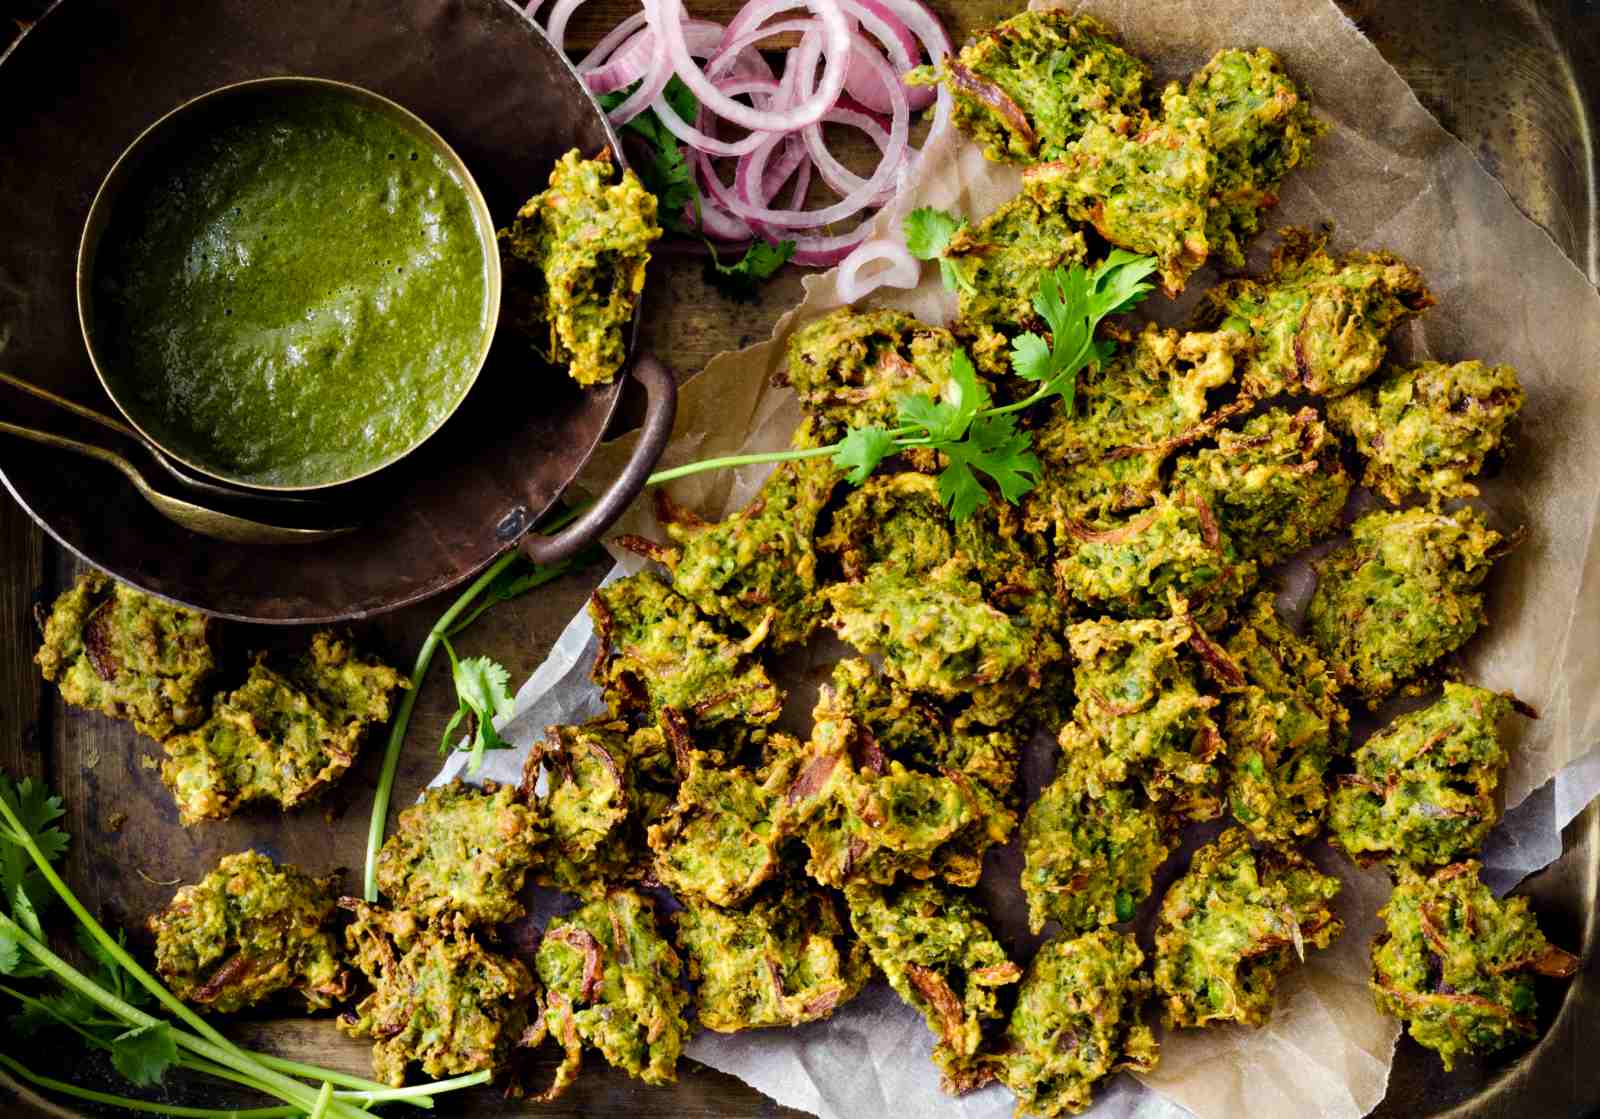
Dish: pakode